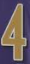
Number: 4